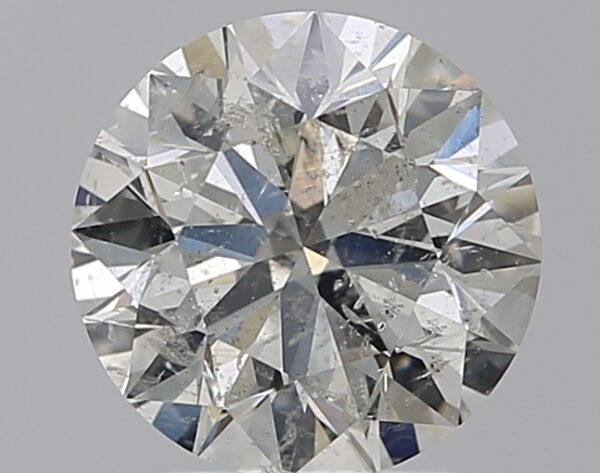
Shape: round
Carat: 2.4
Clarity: SI2
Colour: G
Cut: EX
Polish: EX
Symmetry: EX
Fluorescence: M
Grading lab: HRD
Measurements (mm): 8.49 x 8.52 x 5.34